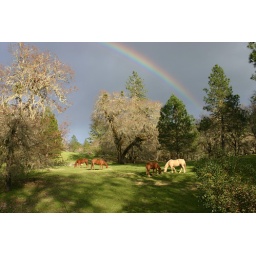
Rainbow over horses in the pasture